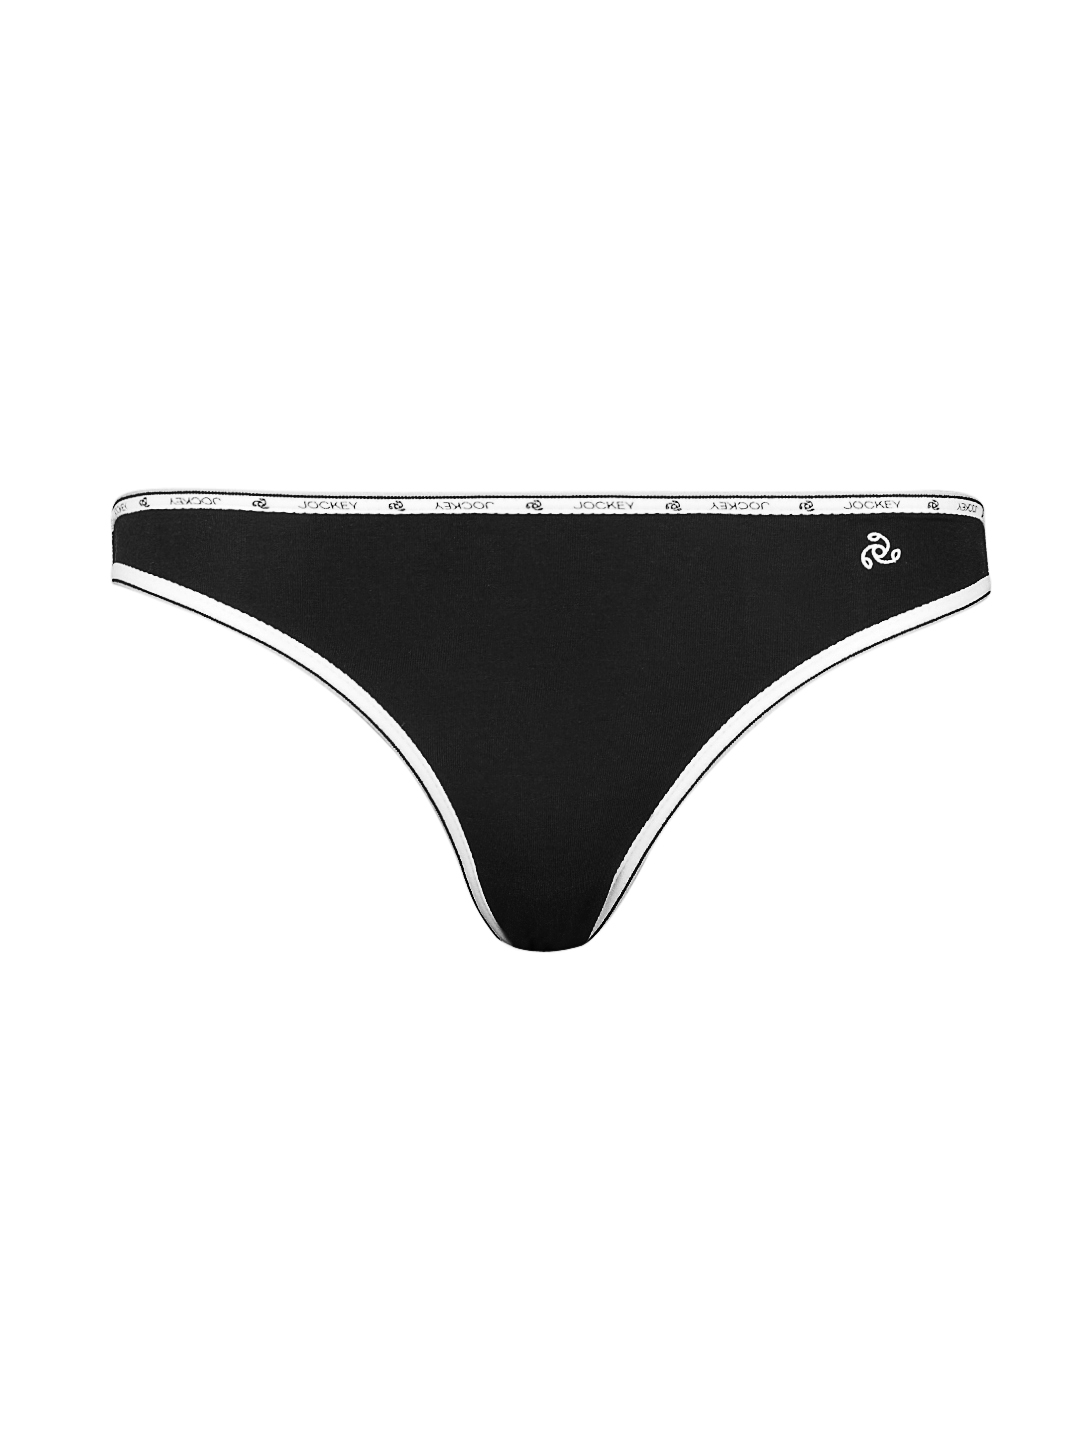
Jockey Women Black Bikini Briefs
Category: Apparel / Innerwear / Briefs
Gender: Women
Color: Black
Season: Winter 2015
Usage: Casual